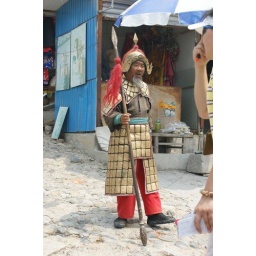
This man was walking around the market area of the Great Wall of China.